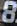
Number: 8